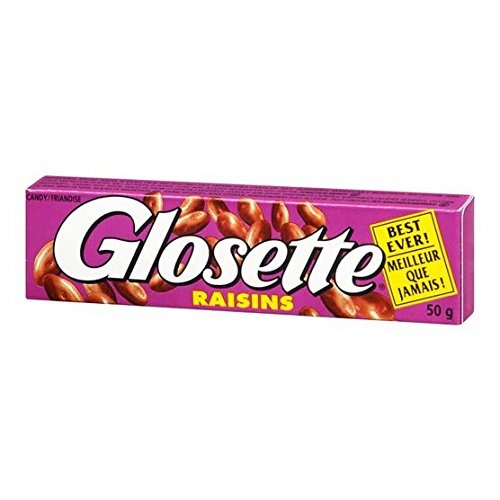
Item Name: Glosette Chocolate Coating Raisins 50g Each Pack, Made in Canada (Raisins, 12 Packs)
Bullet Point 1: Glosette Chocolate Coating Raisins 50g Each Pack (12 packs)
Bullet Point 2: Bite size!
Bullet Point 3: MADE IN CANADA
Bullet Point 4: Imported from Canada.
Product Description: 12 Packs of Glosette Chocolate Coated Raisins. An exclusive Canadian brand of confectionery. They are little pieces of candy with a glossy chocolate coating on the outside, with either raisins, peanuts, or almonds inside.
Value: 12.0
Unit: Count

Price: 34.99